Breast cancer screening

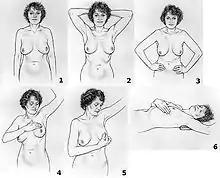
A pictorial example of breast self-examination in six steps. Steps 1-3 involve visual inspection of the breasts with the arms in different positions. Step 4 is palpation of the breast. Step 5 is palpation of the nipple. Step 6 is palpation of the breast while lying down.

Breast examinations (either clinical breast exams (CBE) by a health care provider or by self exams) are highly debated. Like mammography and other screening methods, breast examinations produce false positive results, contributing to harm. The use of screening in women without symptoms and at low risk is thus controversial.